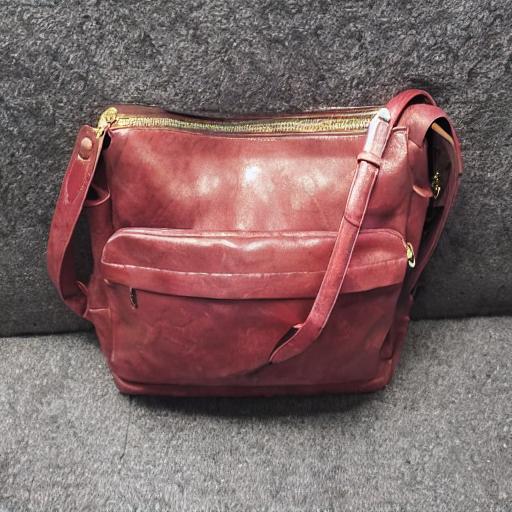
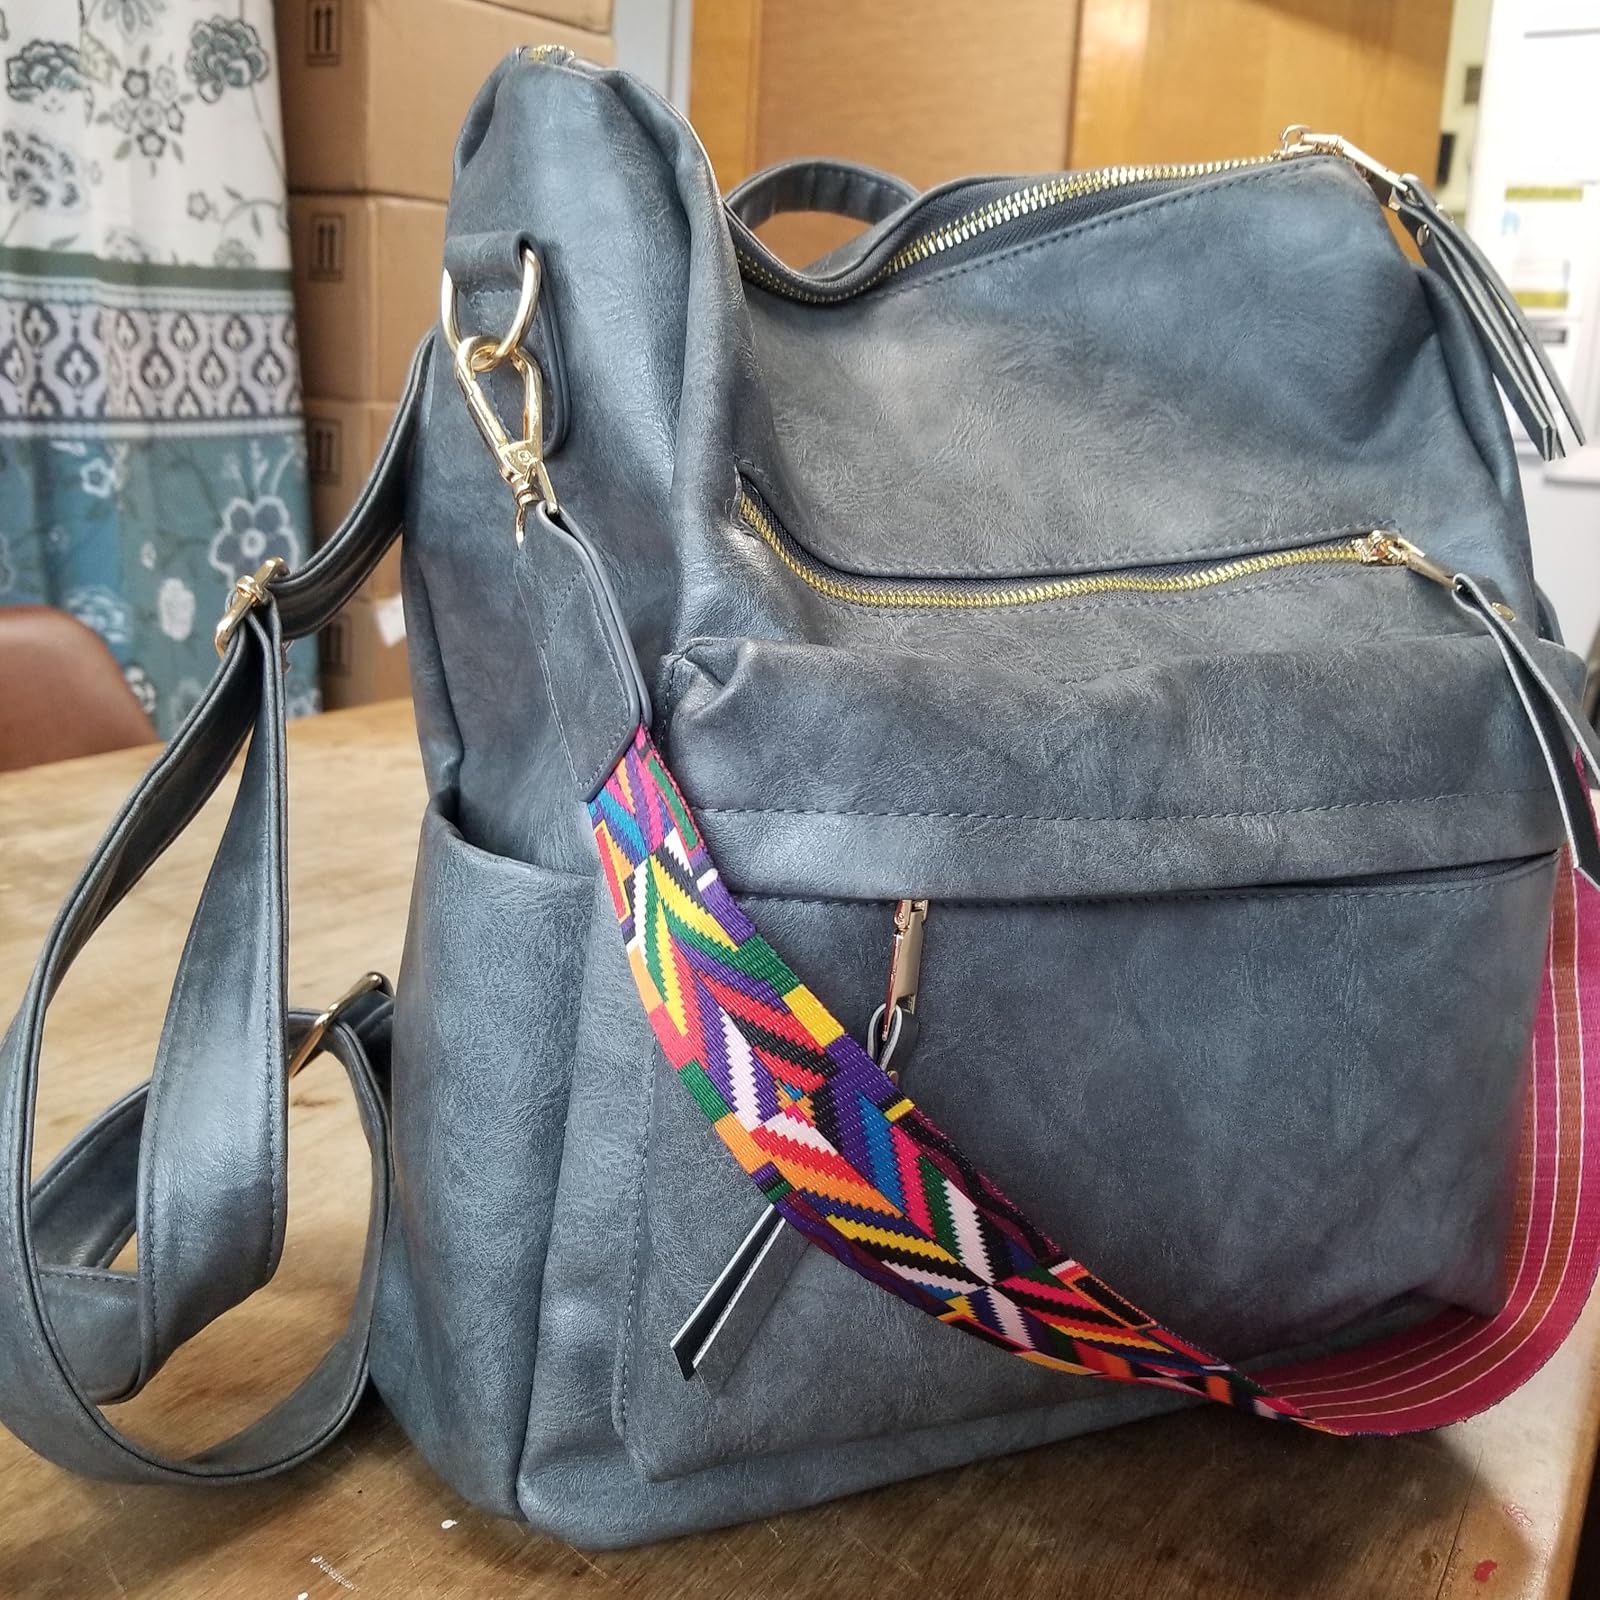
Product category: accessories_handbag
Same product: no